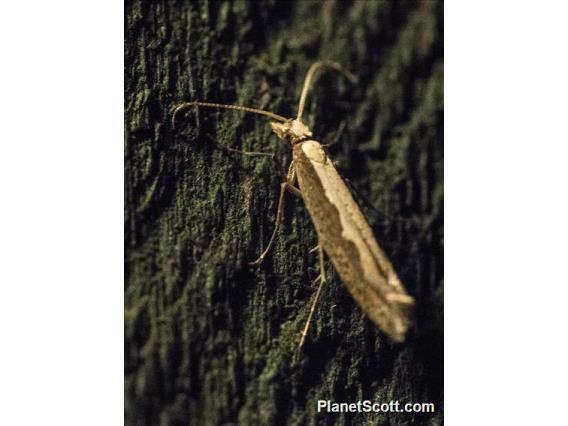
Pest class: diamondback_moth